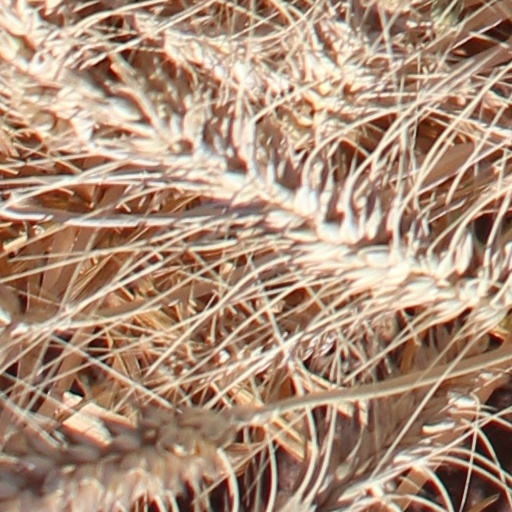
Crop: wheat